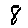
Label: 8